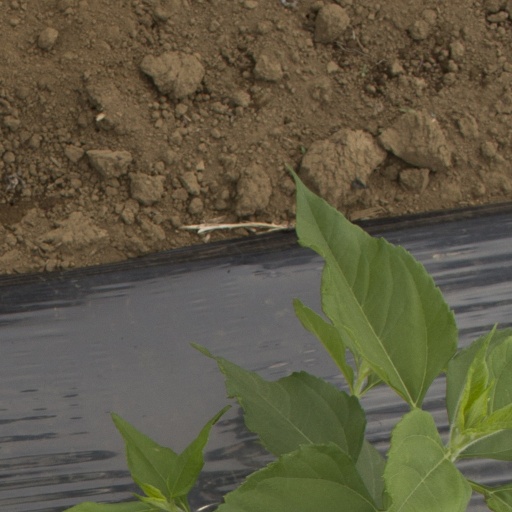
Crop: Jerusalem artichoke